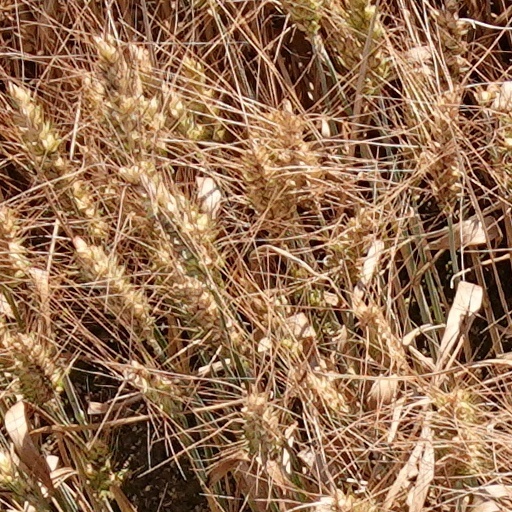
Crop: wheat